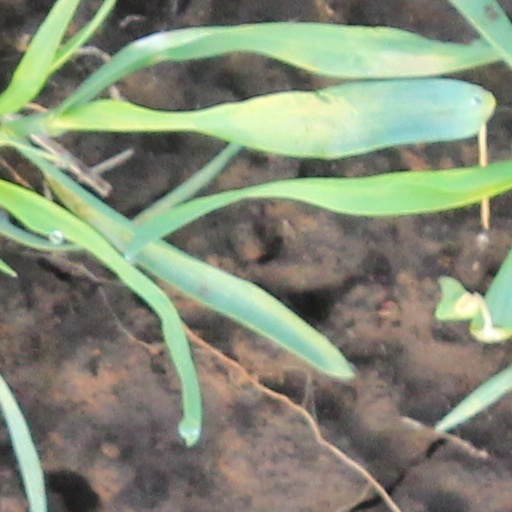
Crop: wheat